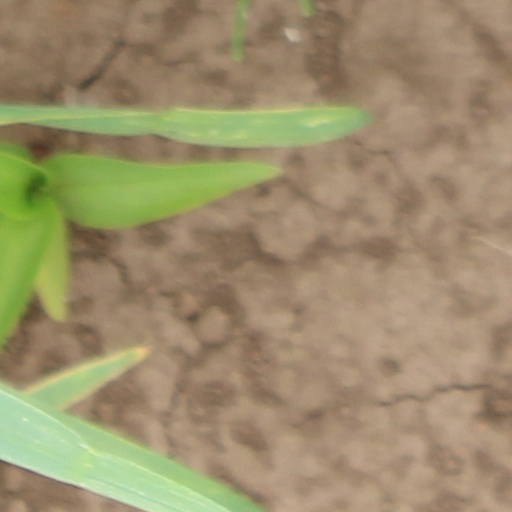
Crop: wheat